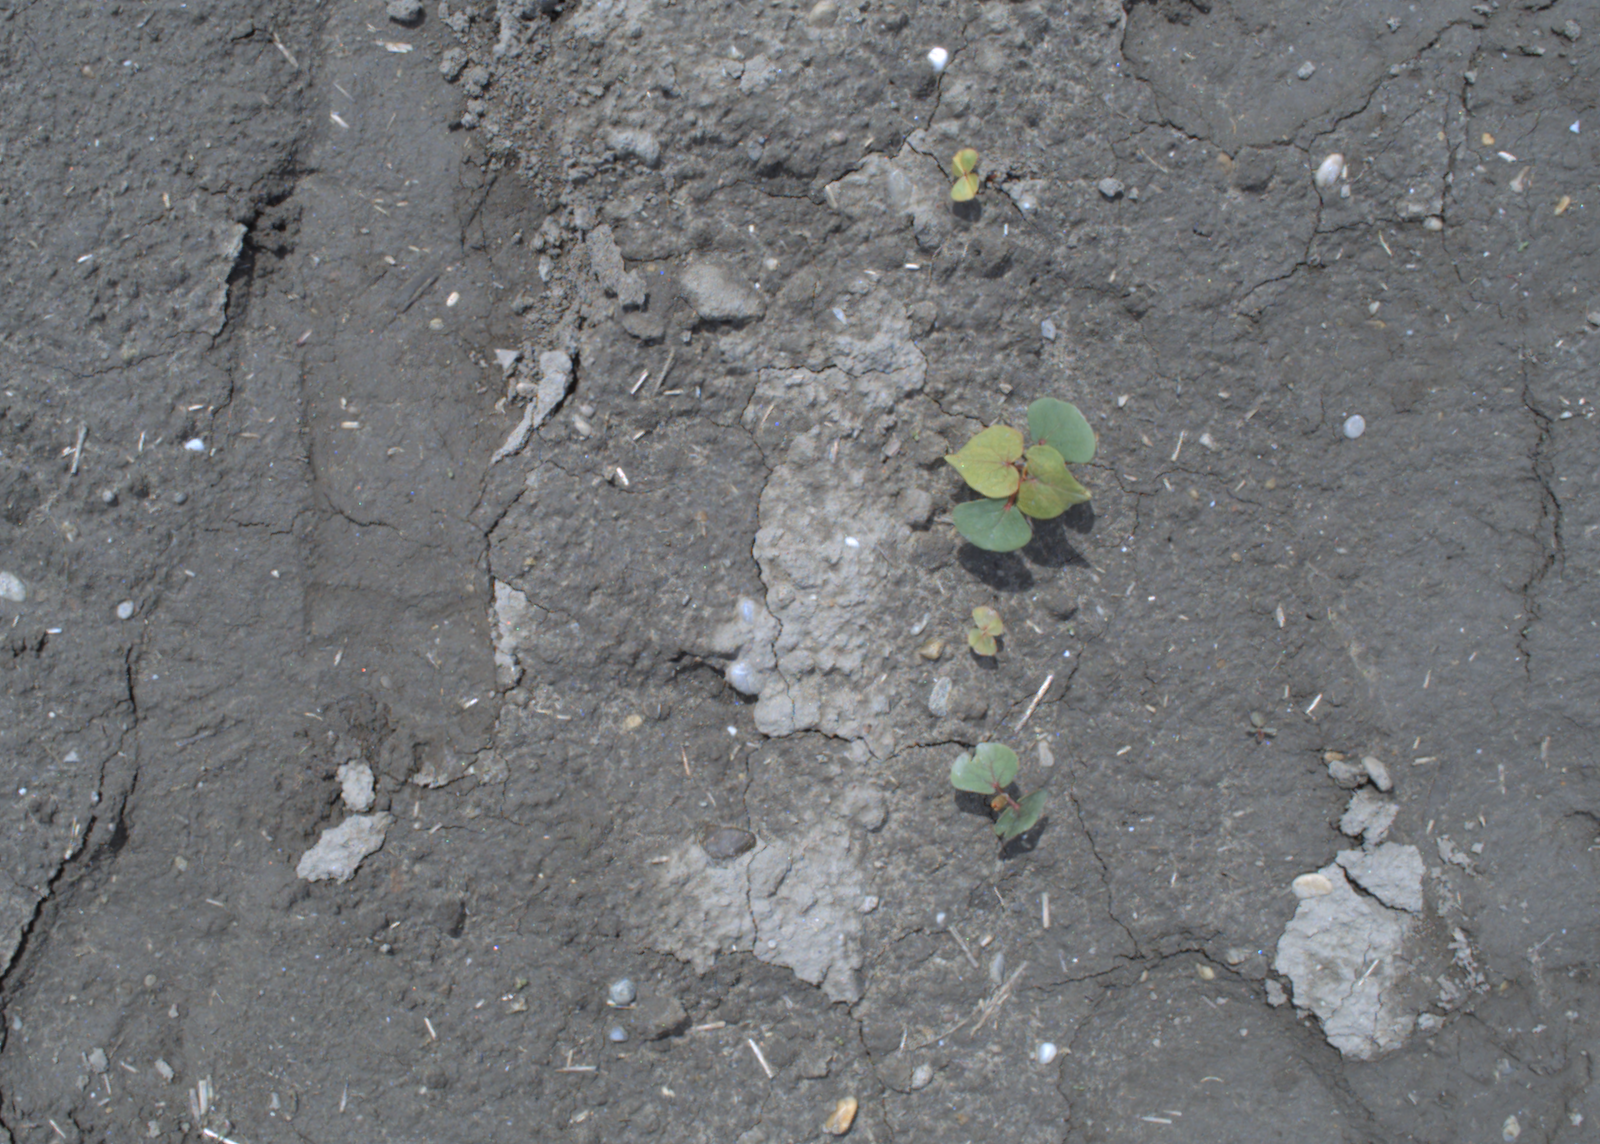
Capture date: 20.05.2021 13:17:44
Weather: mixed
Wind: strong
Seeding date: 27.04.2021
Plant canopy height (mm): 1002